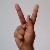
The image shows a hand gesture representing the letter 'K' in Indian Sign Language.